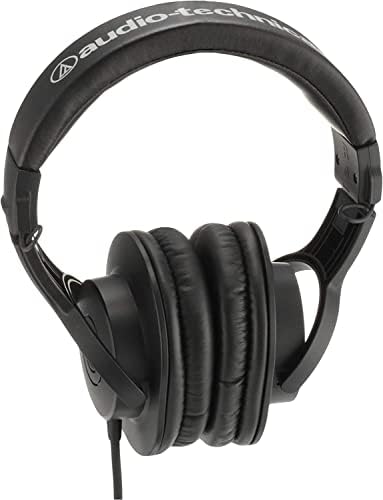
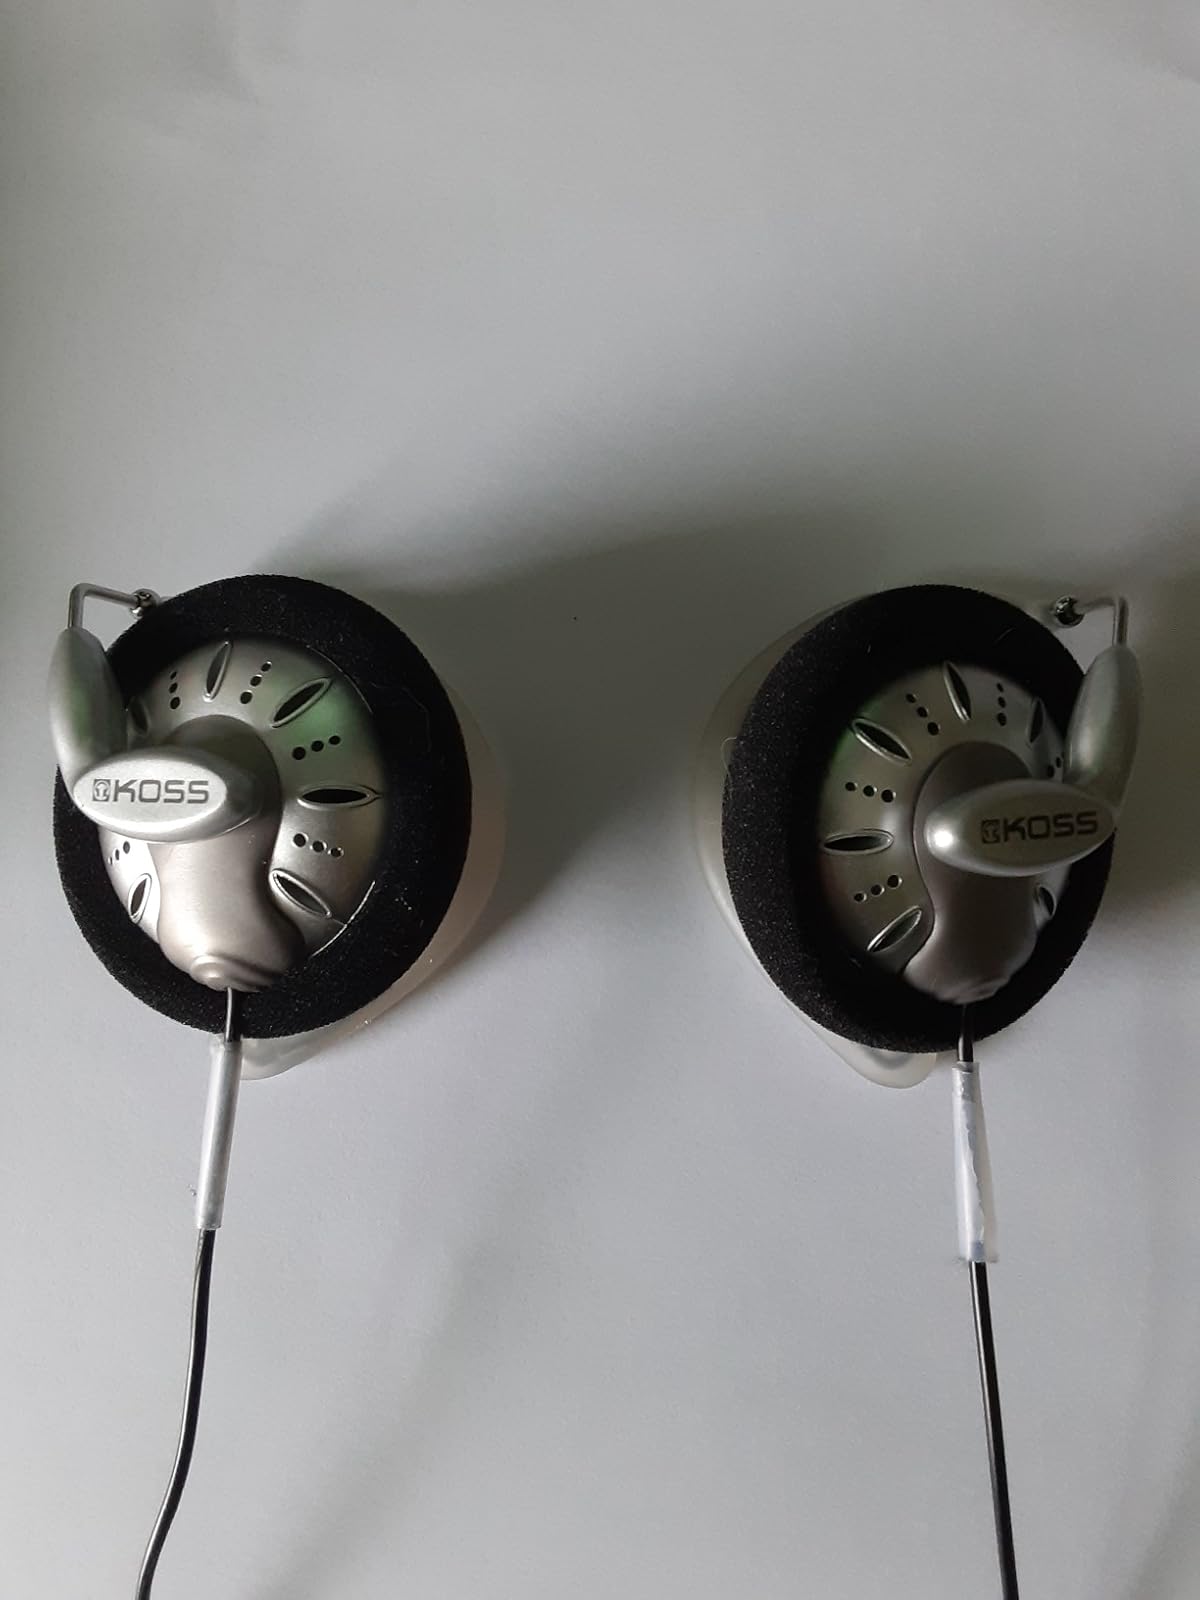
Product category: headphones
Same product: no